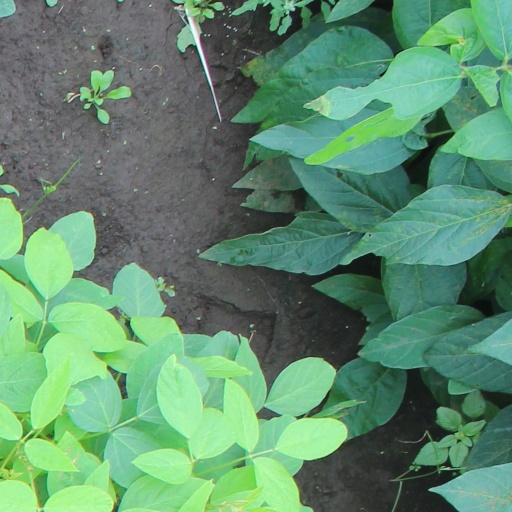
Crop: soybean